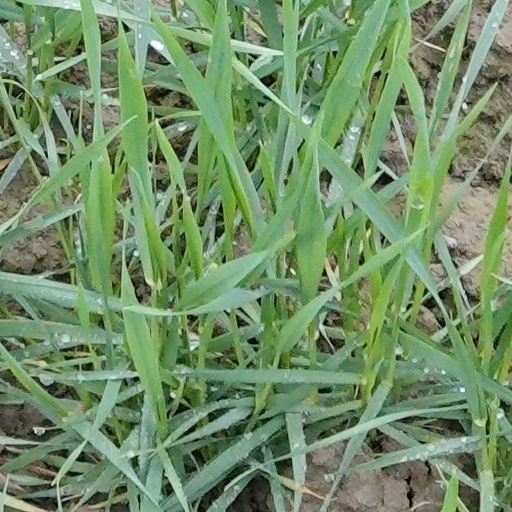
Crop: wheat